Oltrepò Pavese

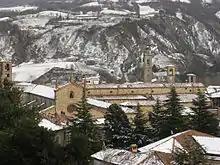
Bobbio Abbey

In Roman times, the current territory of Oltrepò Pavese was not controlled by the "Ticinum" (Pavia) but was subject to the Roman cities of Piacenza and Tortona. From the Lombard age, Pavia, then capital of the kingdom, began to extend its area of influence to the south of the River Po. In these centuries it was divided between the Bobbio Abbey, Pavia, some important monasteries of Pavia, such as San Pietro in Ciel d'Oro, Santa Maria Teodote and San Felice and the Marquises Malaspina. Starting from the 11th century, some monasteries in Pavia, such as San Pietro in Ciel d'Oro, which at least since 974 owned vineyards and winepresses in San Damiano al Colle, spread the cultivation of vines in the area. Thanks to the Po and Ticino, the wine was brought to Pavia, where the part not consumed by the monks was then traded. The current borders of Oltrepò Pavese date back to 1164, when the emperor Frederick I donated the entire territory to the city of Pavia, his ally against the Lombard League. In 1359, Oltrepò fell, like Pavia, under the control of the Visconti. Later the territory followed the same fate of the Duchy of Milan, until 1743, when it was annexed to the Kingdom of Sardinia. Since 1859 Oltrepò Pavese is part of the province of Pavia and Lombardy.